Chittagong Medical College

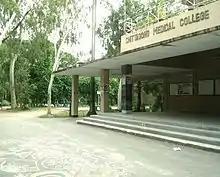
College entrance

Chittagong Medical College was established in 1957 in then East Pakistan. Chittagong Medical College Hospital (CMCH) was established in 1959, adjacent to the college, with 120 beds. Construction of the present purpose-built, six-storied CMCH was completed in 1969.